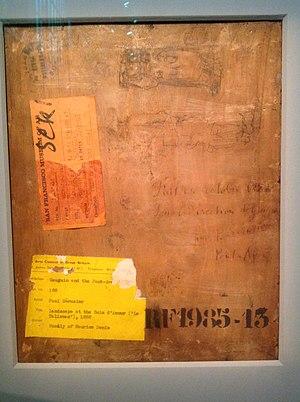
Le Talisman, l'Aven au Bois d'Amour est un tableau du peintre français, Paul Sérusier, peint en 1888. Il porte au dos l'inscription : « Fait en octobre 1888, sous la direction de Gauguin par P. Serusier Pont-Aven ». Il a été offert par Sérusier à son ami peintre Maurice Denis.